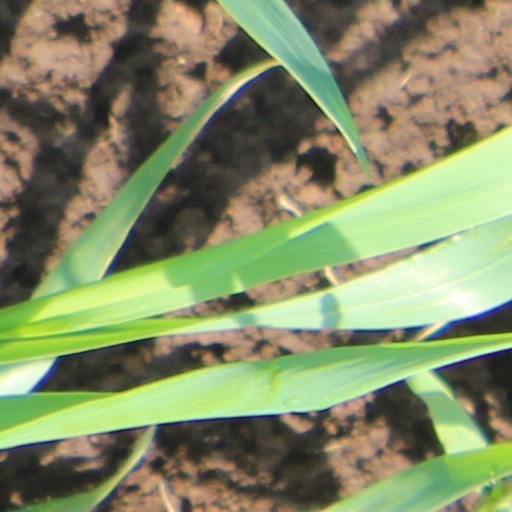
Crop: wheat